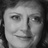
Emotion: happy